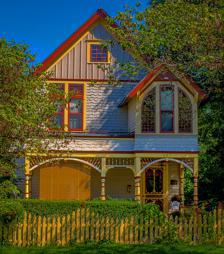
Building: Albert Ott House
Country: United States of America
Year built: 1894
Historic house in Kansas, United States United States historic place Albert Ott House U.S. National Register of Historic Places The Albert Ott House in 2013 Show map of Kansas Show map of the United States Location 401 South Harrison Street, Olathe, Kansas Coordinates 38°52′41″N 94°48′56″W / 38.87806°N 94.81556°W / 38.87806; -94.81556 Area less than one acre Built 1894 ( 1894 ) Architectural style Queen Anne NRHP reference No. 98000267 Added to NRHP April 1, 1998 The Albert Ott House is a historic house in Olathe, Kansas , U.S.. It was built in 1894 for Albert Ott, the president of the Olathe State Bank, and his wife Helena Hyer, whose brother founded the Hyer Boot Company . It was designed in the Queen Anne architectural style . It has been listed on the National Register of Historic Places since April 1, 1998. References